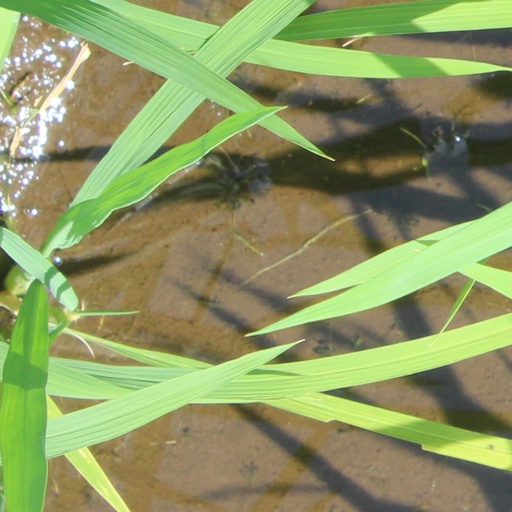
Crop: rice